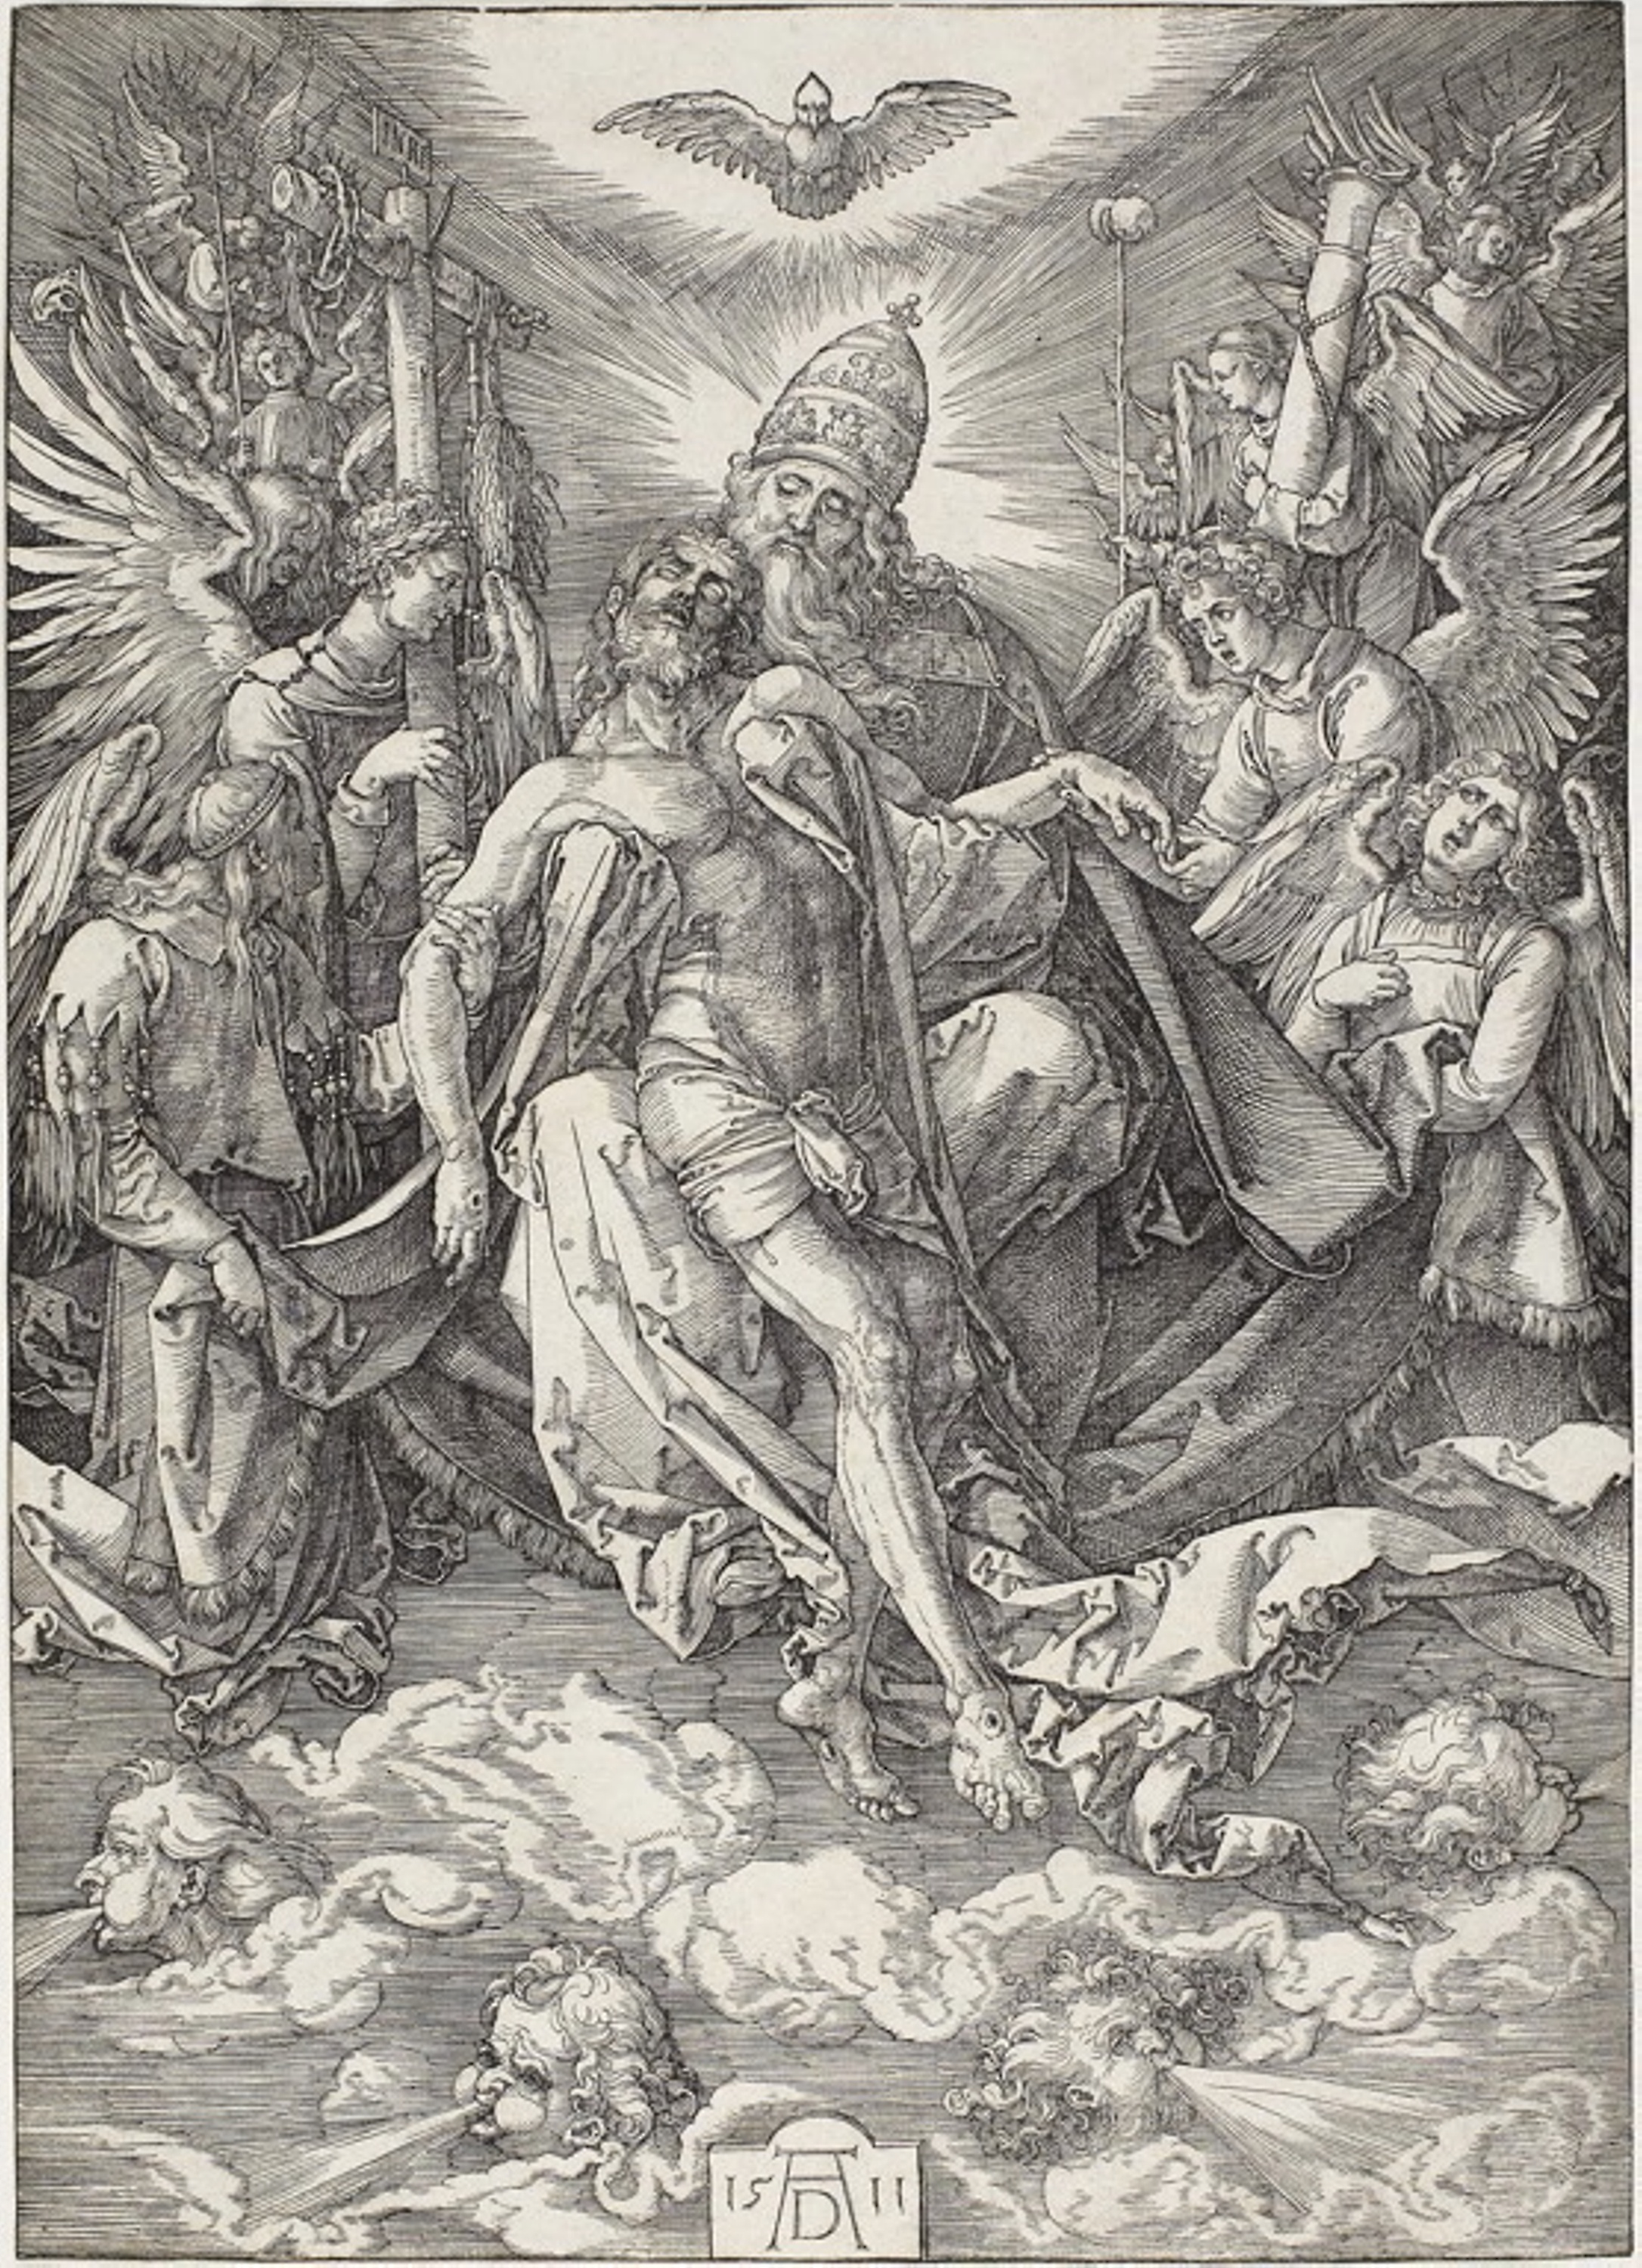
black and white, art, mythology, history, fictional character, monochrome, illustration, visual arts, fiction, mythical creature